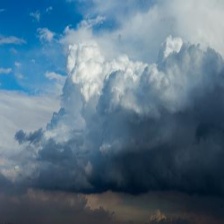
Cloud type: Cumulonimbus